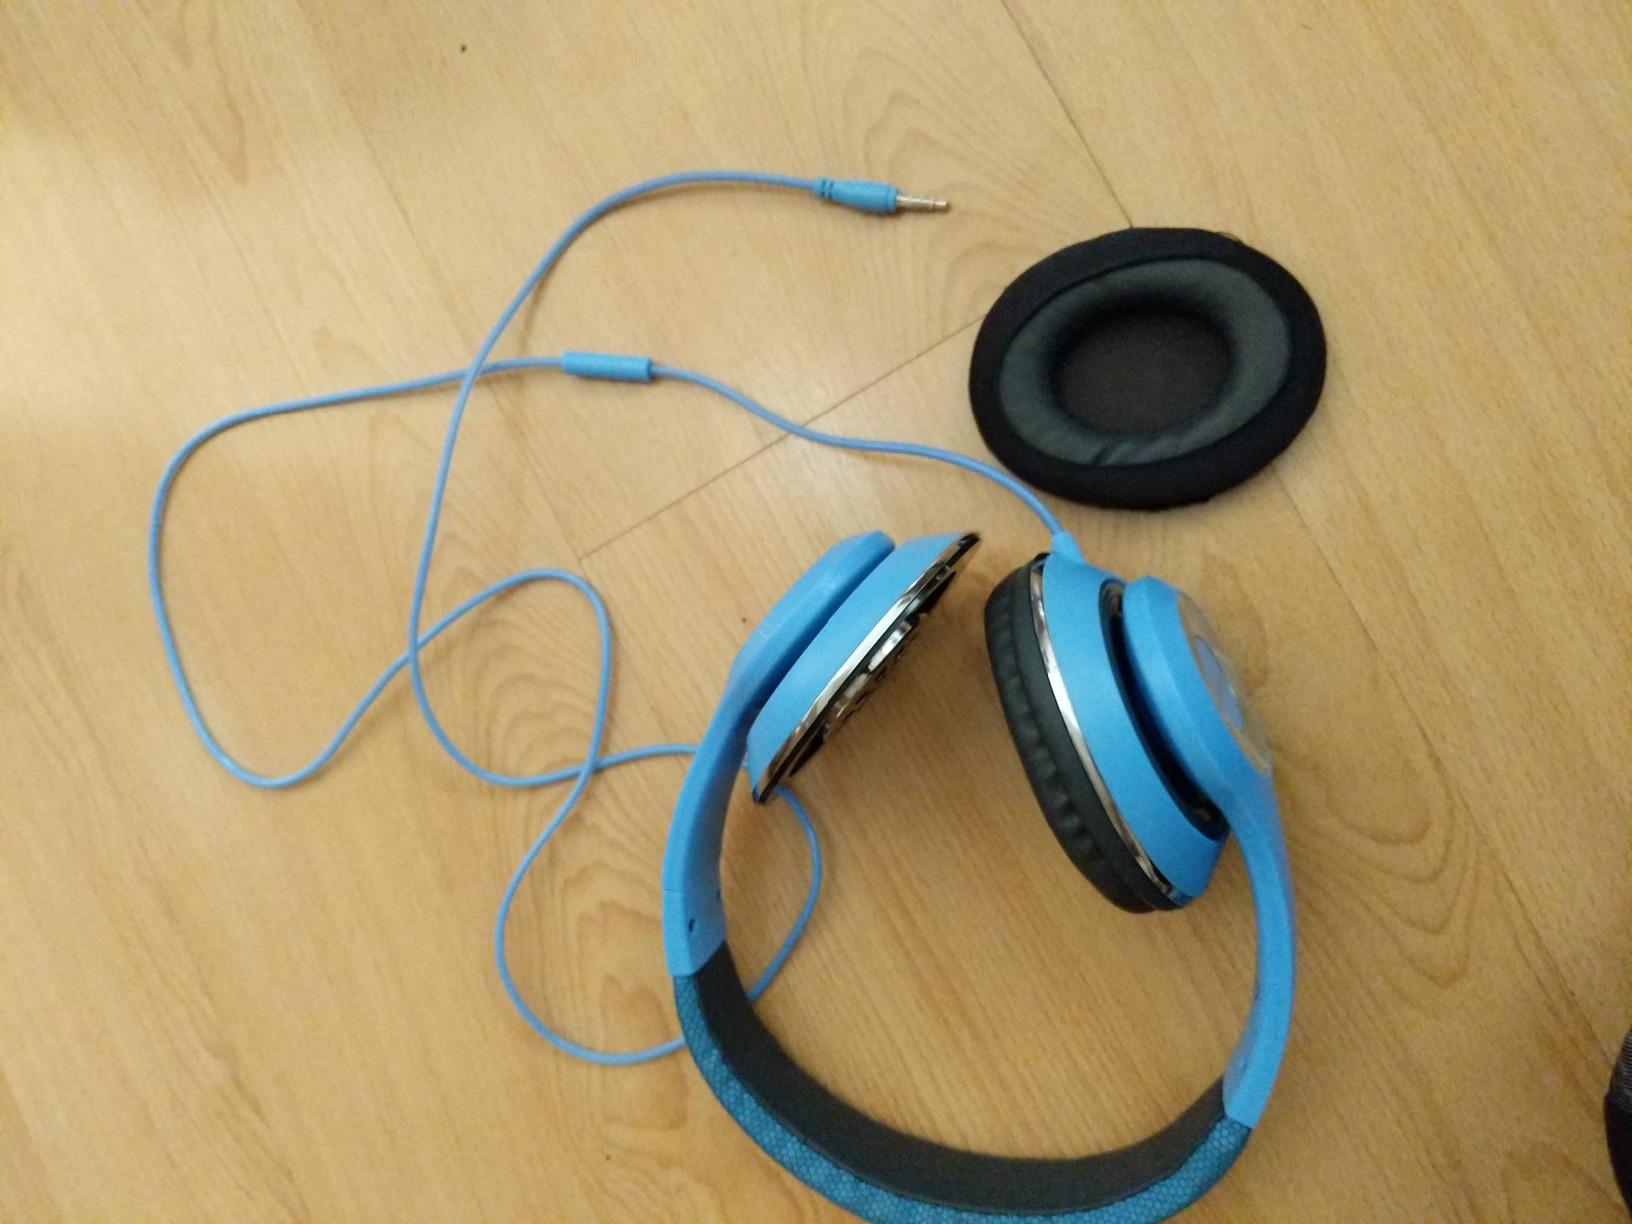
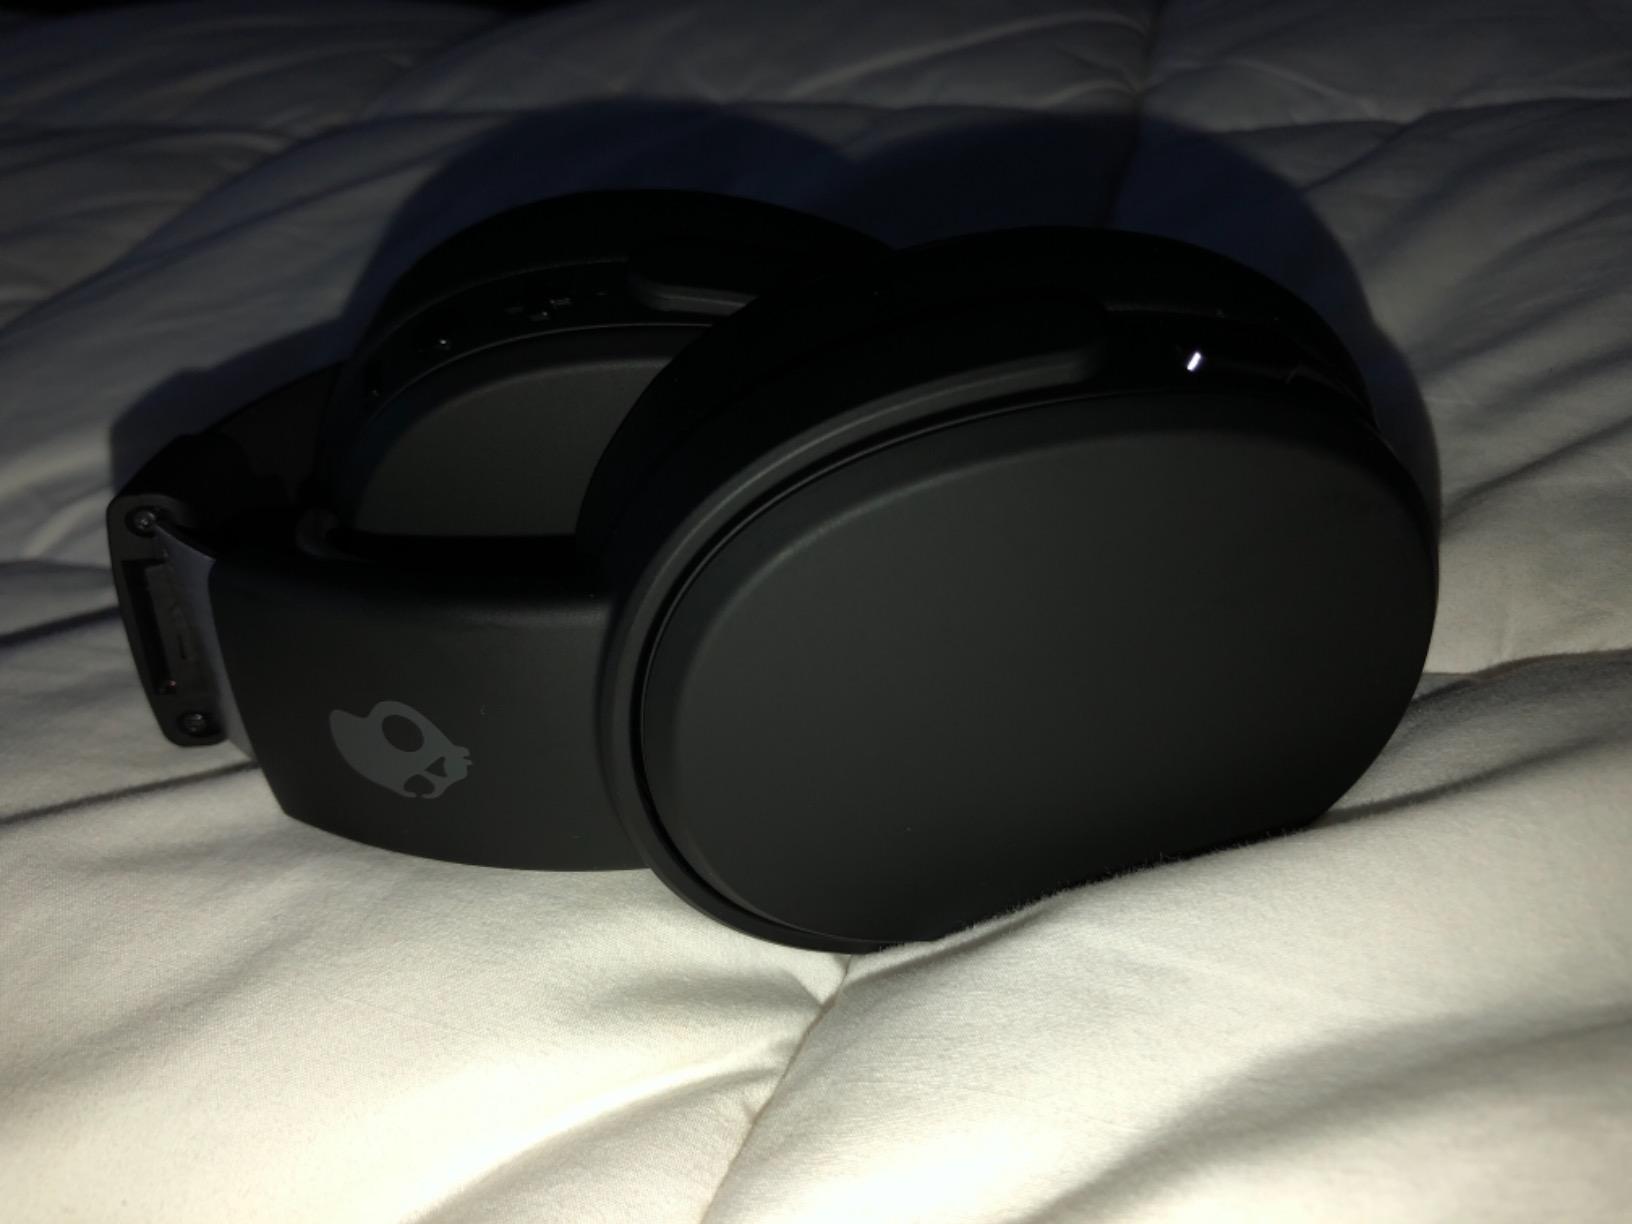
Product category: headphones
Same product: no